Geology of North America

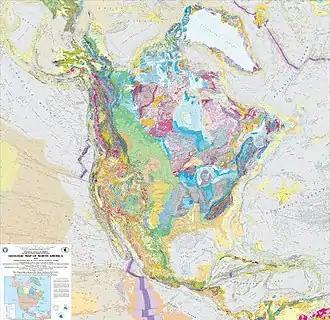
USGS Geologic Map of North America (High resolution, click to zoom)

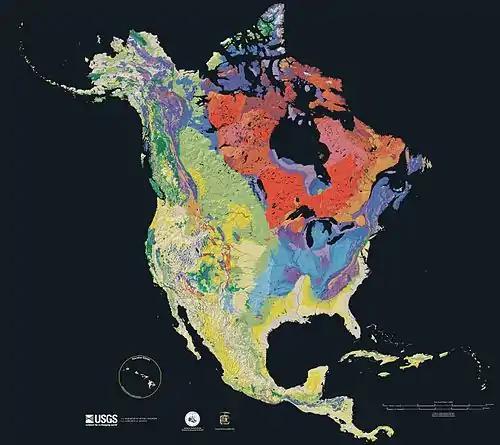
Relief map showing the varying age of bedrock underlying North America. (Click to zoom) See legend below

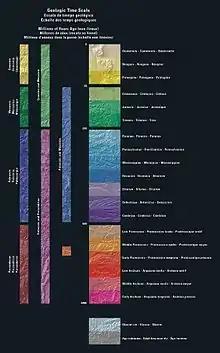
This is the legend for the North American geological map above.

The geology of North America is a subject of regional geology and covers the North American continent, the third-largest in the world. Geologic units and processes are investigated on a large scale to reach a synthesized picture of the geological development of the continent.